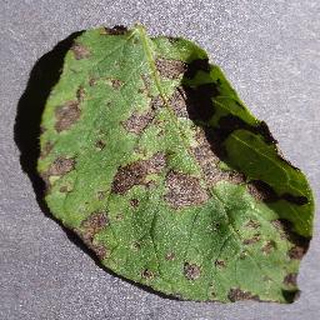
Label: potato_early_blight